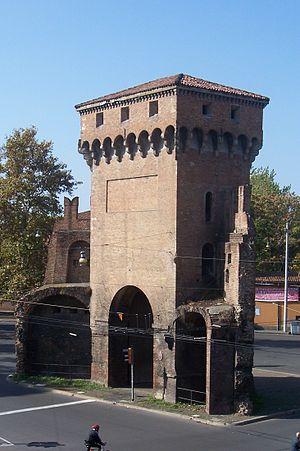
La Porte San Felice était la porte la plus occidentale des murs médiévaux de la ville de Bologne, en Italie.